National Museum of the Royal Navy, Hartlepool

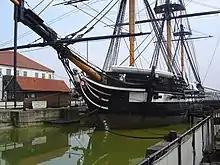
HMS "Trincomalee".

The site saw improvements in 2006/2007 including a renewed Fighting Ships which is an audio/visual tour of a warship. There is now a new character which is Jim Henshaw, a young powder monkey. include an HMS "Trincomalee" Exhibition, Viewing Balcony overlooking HMS "Trincomalee", upgrading and re-design of the Maritime Adventure Centre and the restoration of PS "Wingfield Castle".